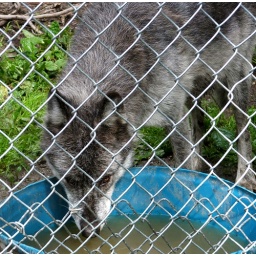
20-8 male wolf at northern lights wolf centre in golden